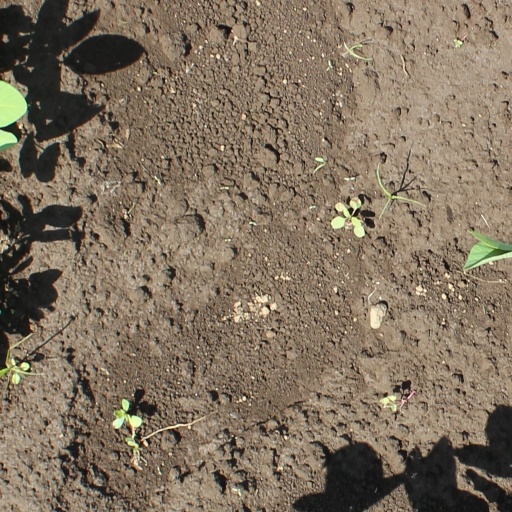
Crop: soybean